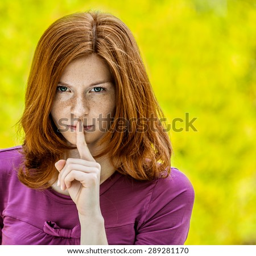
beautiful red - haired sad young woman in a purple blouse puts his index finger to lips , and calls for silence .